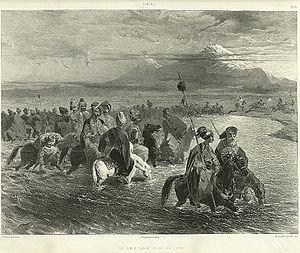
Armenie. Tribu kurde passant un gue sur L'arax.
Bedirxan Beg, également transcrit Bedirkhan Bey, Bedir Khan ou Badr Khan, né en 1802 à Cizre, dans le sud-est de la Turquie actuelle, mort en 1866 à Damas est un prince kurde de la principauté de Botan. Il dirige l'une des plus importantes révoltes kurde contre l'Empire ottoman, en rendant sa principauté indépendante entre 1844 et 1846.